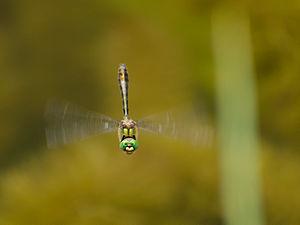
Cordulia aenea, la Cordulie bronzée, est un insecte odonate anisoptère appartenant à la famille des corduliidés.